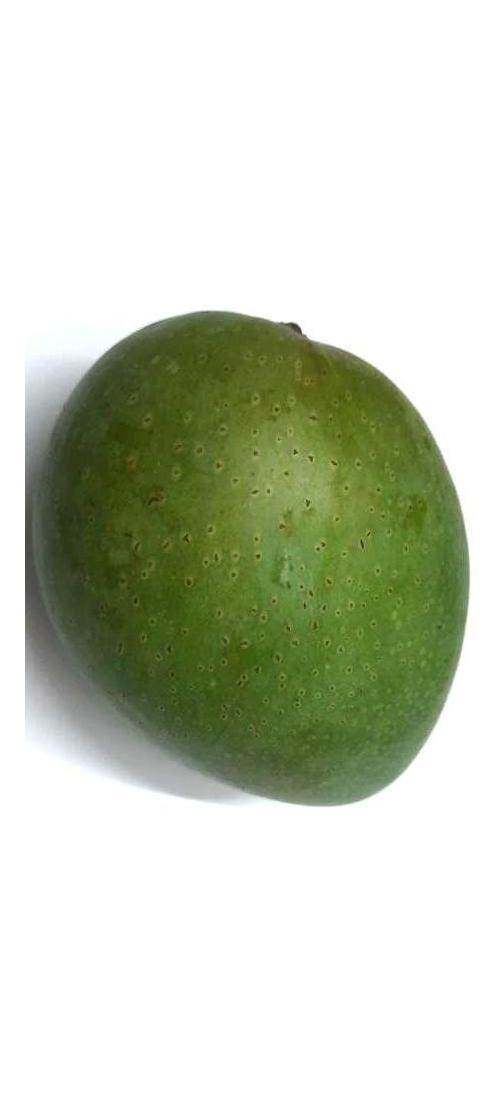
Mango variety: Ashshina Zhinuk